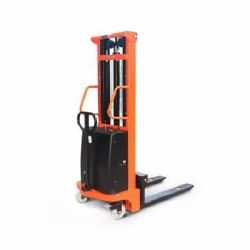
Label: Semi_Electric_Stacker